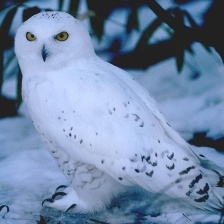
Species: SNOWY OWL
Scientific name: BUBO SCANDIACUS
ImageNet parent category: great_grey_owl